1920 America's Cup

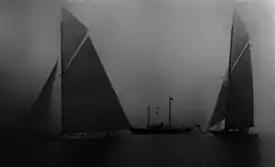
"Resolute" leading "Vanitie" at start of first elimination race off New Haven 1920.

The 1914 defender selection trials pitted "Resolute" against "Vanitie". In winning, "Resolute" set a course record. The races were suspended as World War I broke out and did not resume until 1920, at which point "Resolute" again secured her place as defender in trials against "Vanitie".